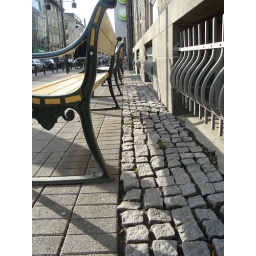
These rocks border just about every building in reykjavik